Air war during Operation Overlord

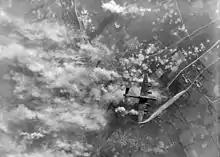
Britischer Luftangriff mit «Handley Page Halifax»-Bombern auf den in Mimoyecques (Frankreich)

16th and 19th Group with a total of 63 squadrons, which together comprised 678 operational aircraft on June 6, 549 of which were from Royal Air Force units. The main task was to carry out Operation Cork. In addition, the Allied naval forces were supported in the defense against speedboats and other light surface vessels and supply lines on the coast were attacked.